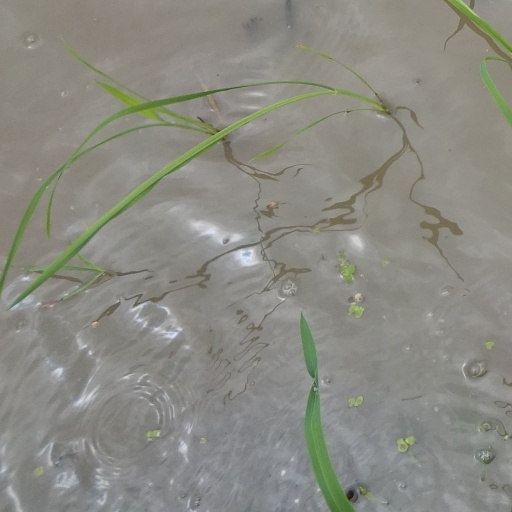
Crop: rice